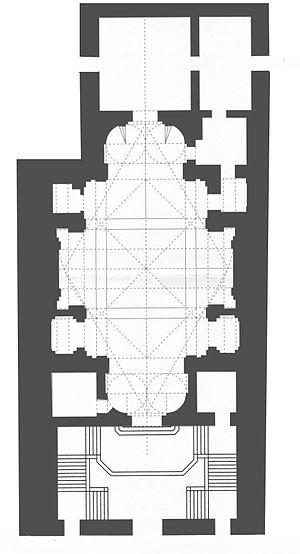
L'église San Giuseppe delle Scalze a Pontecorvo est une église du centre historique de Naples située salita Pontecorvo. Elle est consacrée à saint Joseph.